Unforgiven (2002)

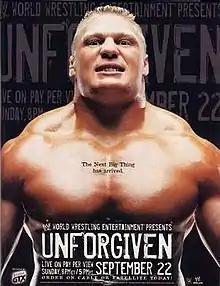
Promotional poster featuring Brock Lesnar

The 2002 Unforgiven was the fifth annual Unforgiven professional wrestling pay-per-view (PPV) event produced by World Wrestling Entertainment (WWE). It was held for wrestlers from the promotion's Raw and SmackDown! brand divisions. The event took place on September 22, 2002, at Staples Center in Los Angeles, California. It was the first Unforgiven held under the WWE name, after the promotion was renamed from World Wrestling Federation (WWF) to WWE earlier that year in May, as well as the first Unforgiven held during the first brand extension that began in March.